Puteaux station

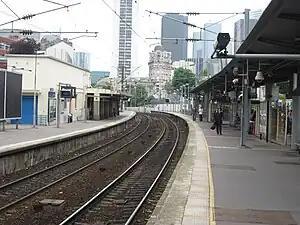

Puteaux is a railway station in the town Puteaux, Hauts-de-Seine department, in the western suburbs of Paris, France.